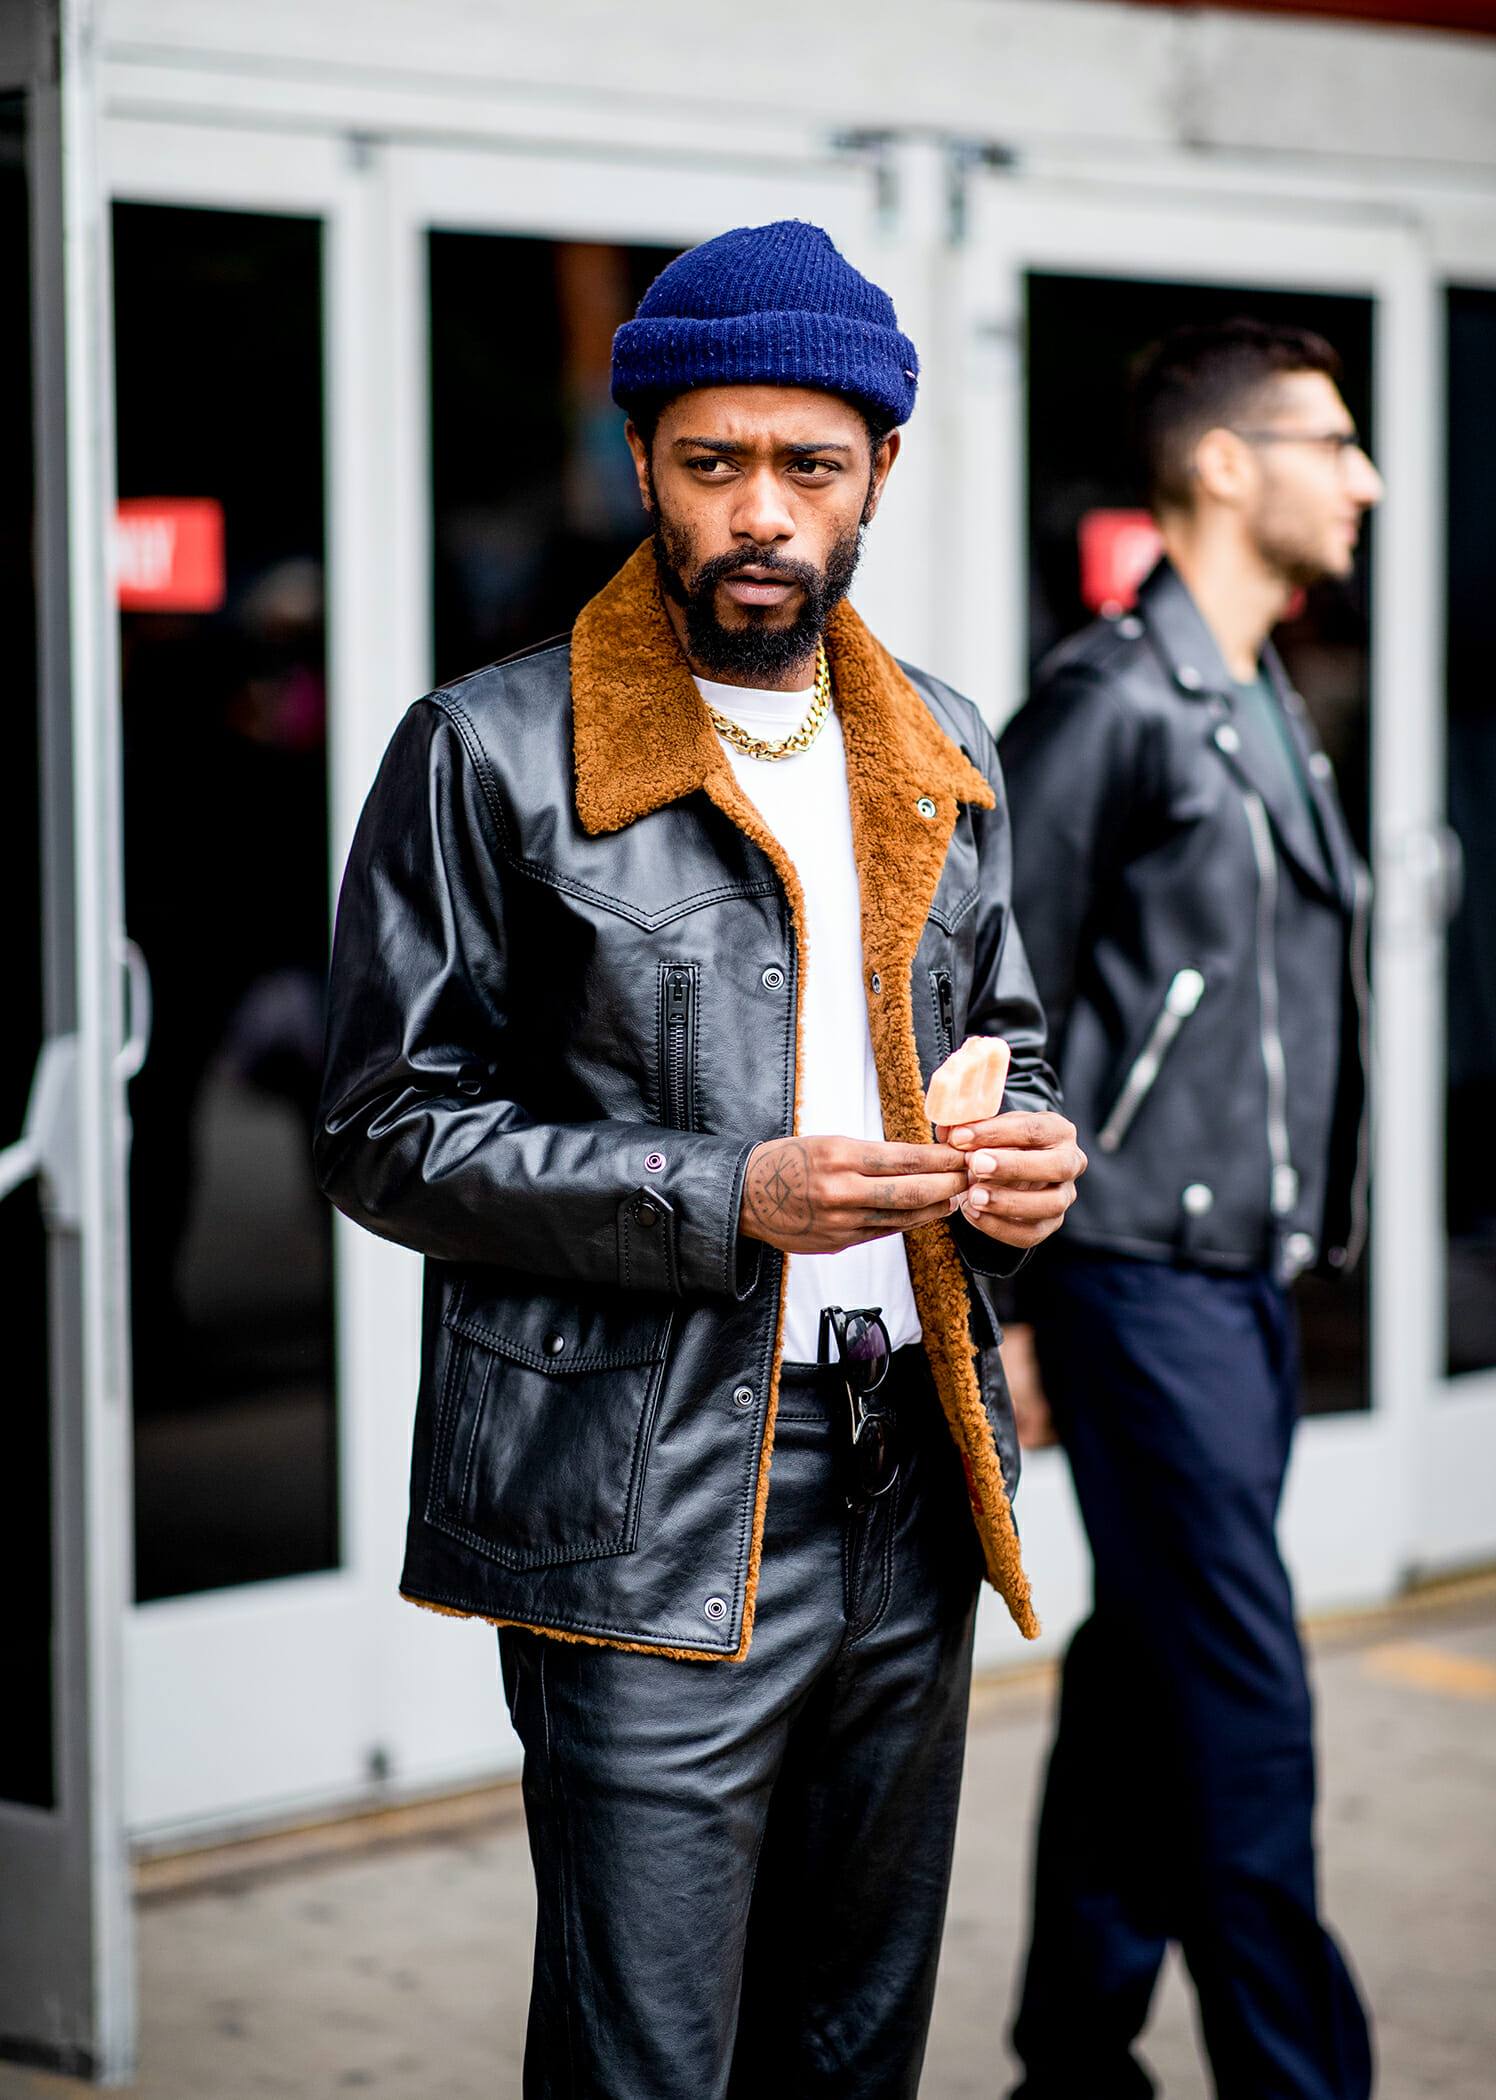
Gender: men